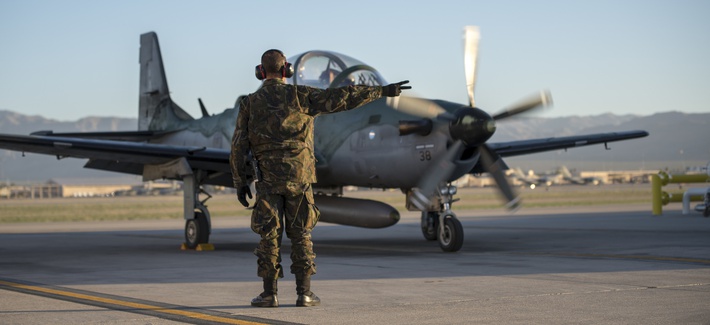
Vehicle type: Planes